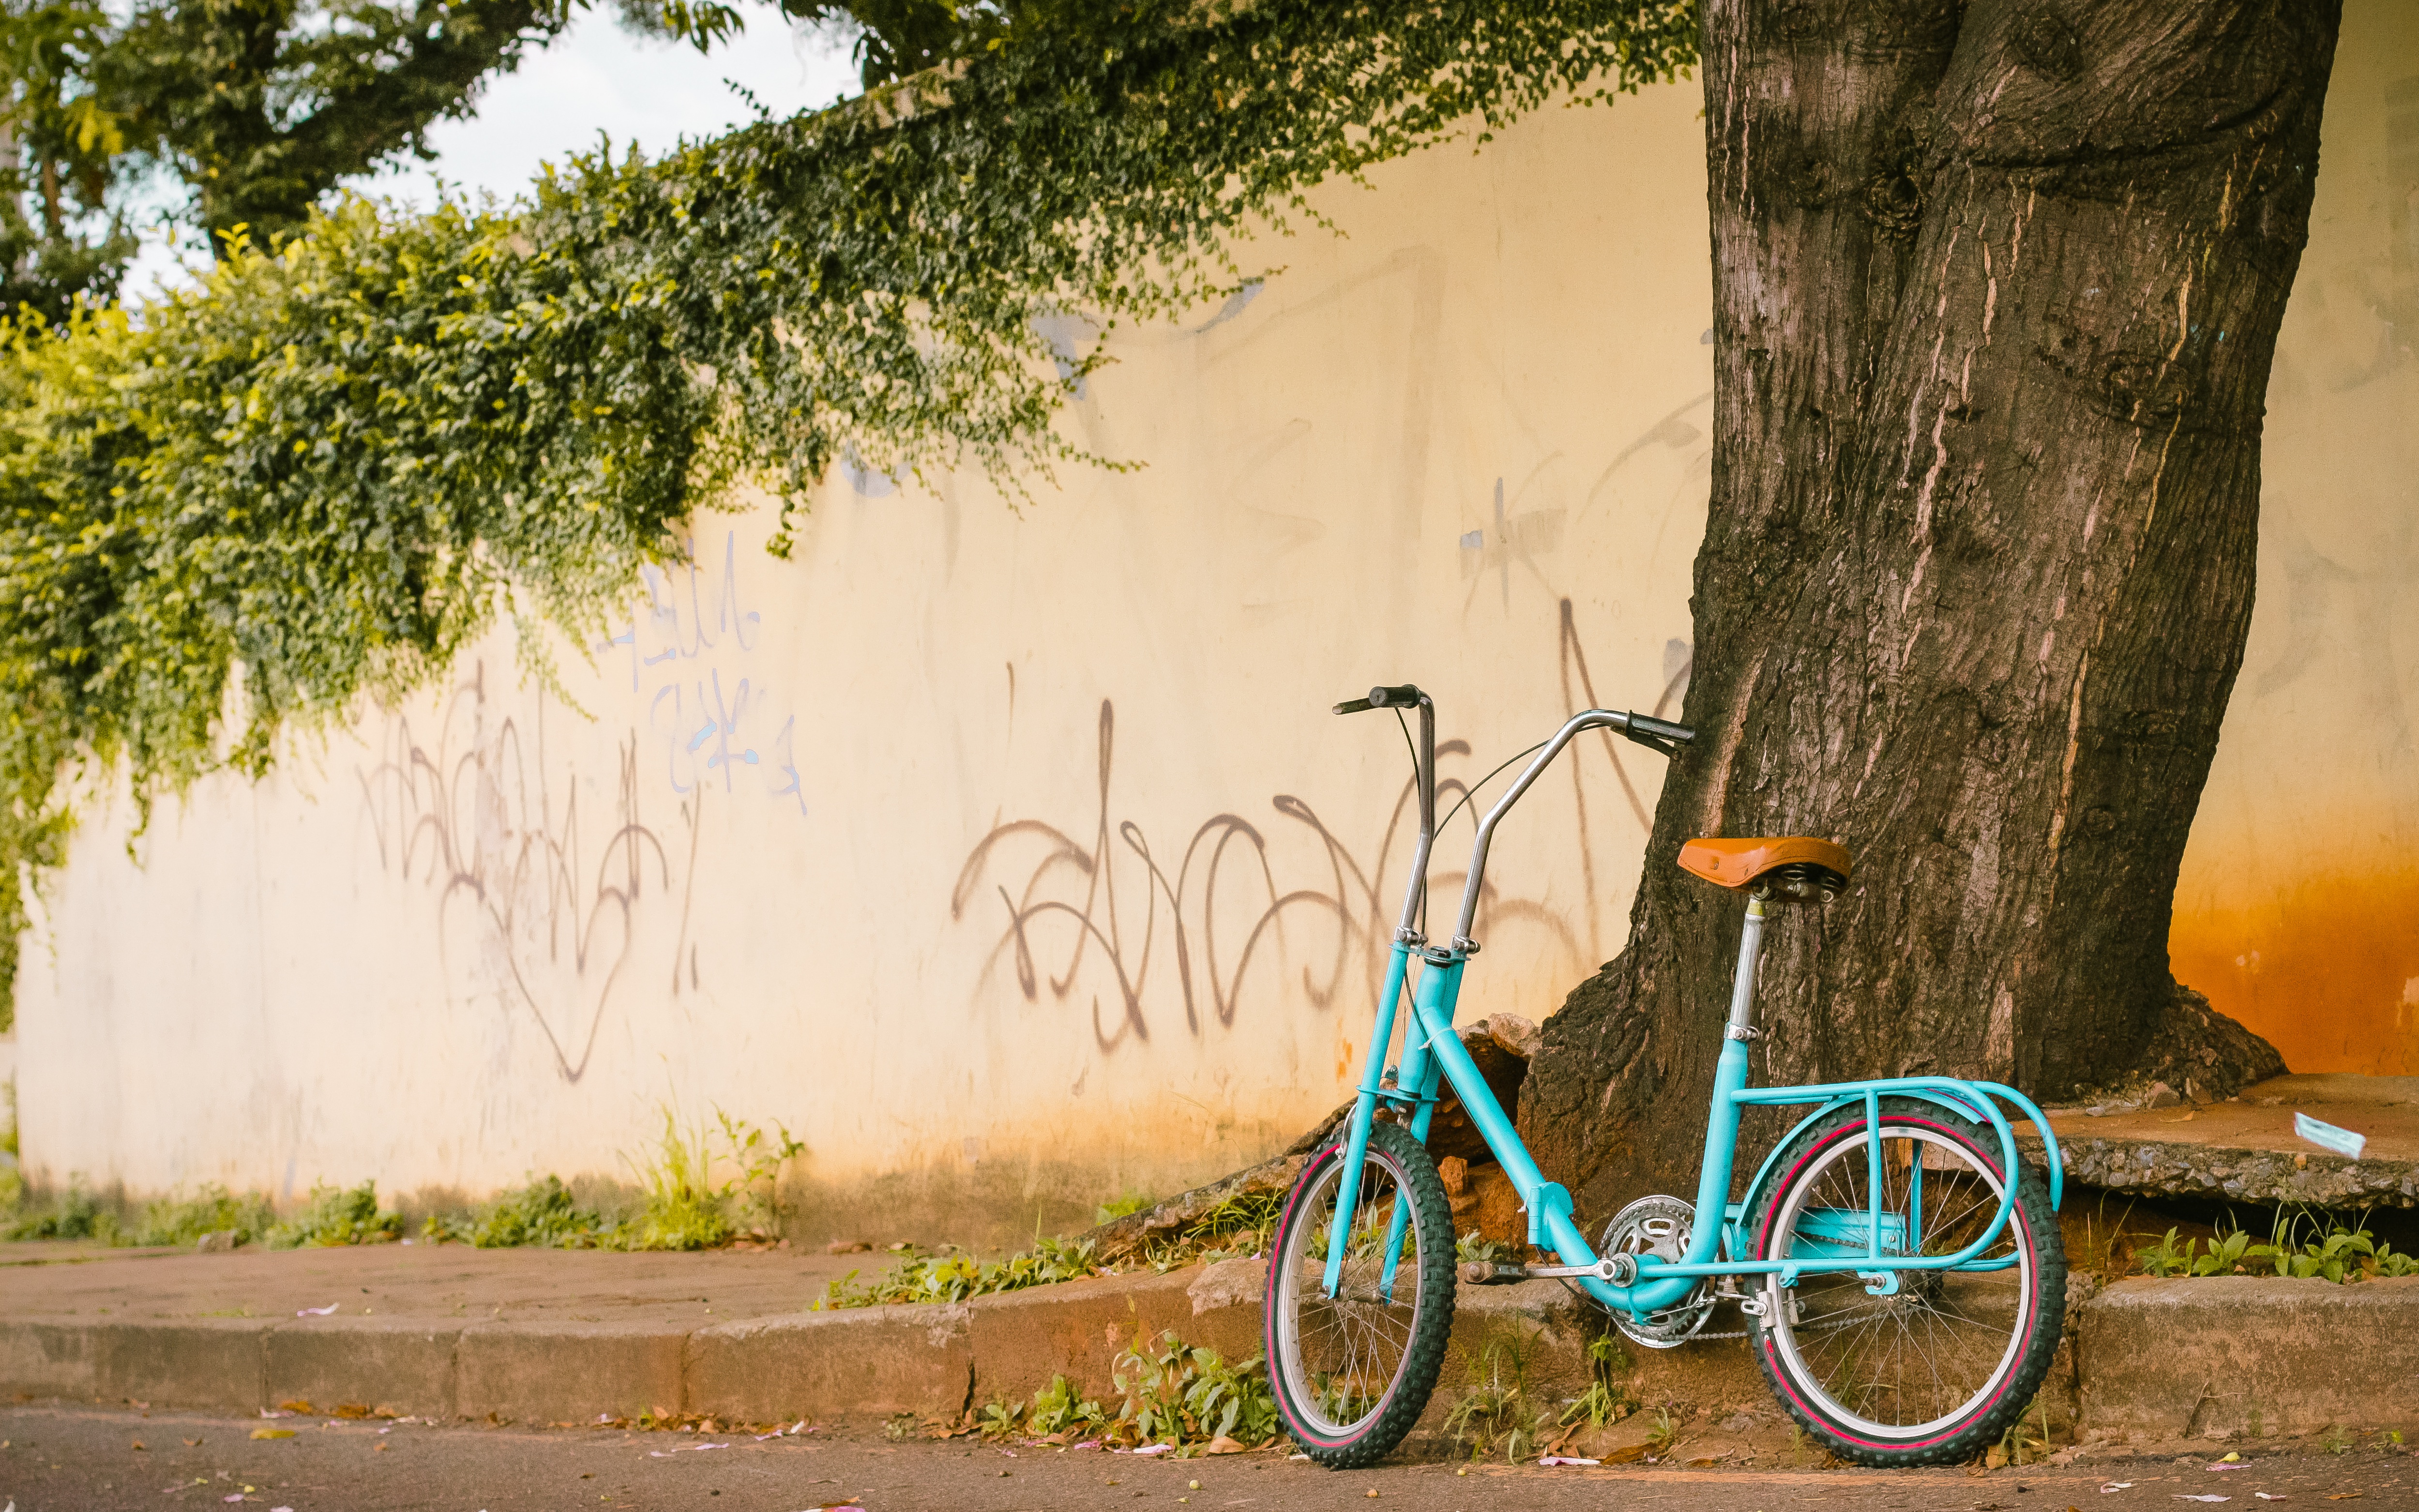
tree, flower, bicycle, green, vehicle, sports equipment, art, bicycle motocross